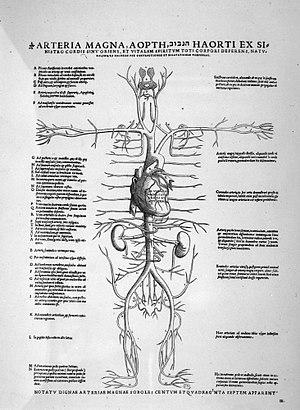
Arteria magna Mots-clés
L'appareil cardiovasculaire, appareil circulatoire ou système sanguin, est un système circulatoire en circuit fermé qui assure le transport du sang du cœur vers les extrémités et les divers organes et, en retour, de ceux-ci vers le cœur. Il est constitué du cœur et des vaisseaux sanguins qui forment le système vasculaire, les vaisseaux lymphatiques qui composent le système lymphatique lui étant parfois associé.